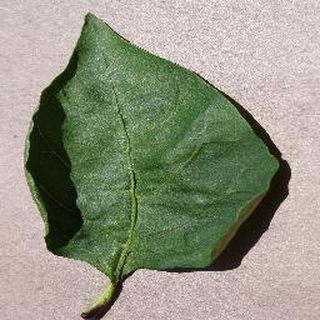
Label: healthy_bell_pepper